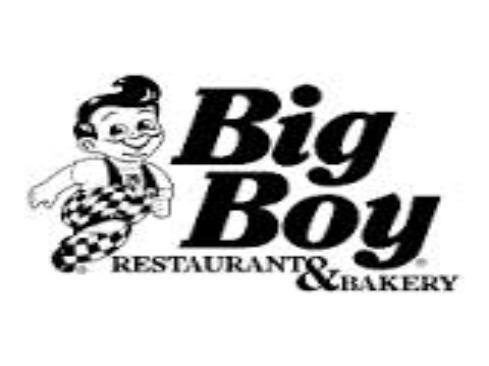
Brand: Big Boy
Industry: Leisure